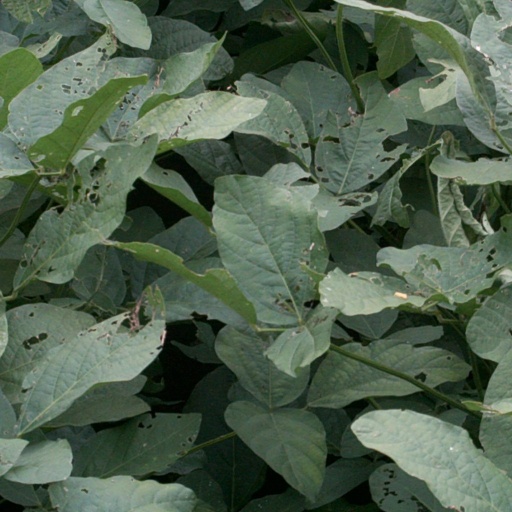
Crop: soybean